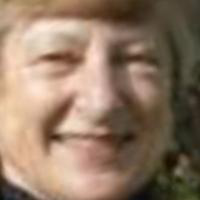
Age group: age 56-65